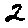
Label: 2